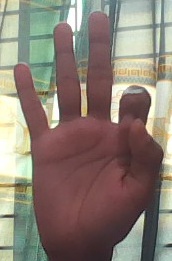
ASL sign: 9